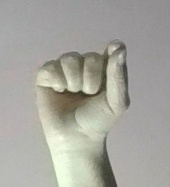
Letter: fa